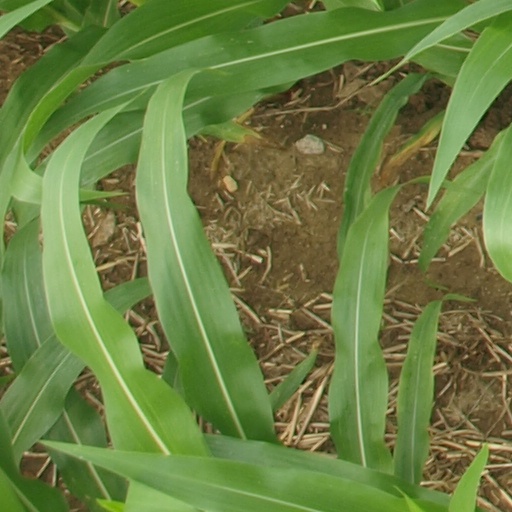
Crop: maize; corn